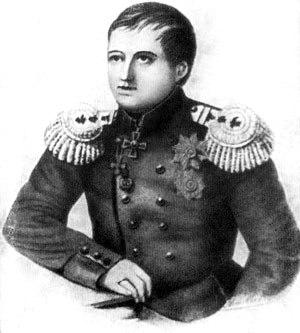
Gavriil Andreïevitch Sarytchev, né en 1763 à Saint-Pétersbourg et mort le 30 juin 1831, est un explorateur russe, navigateur, hydrographe, cartographe, amiral, membre honoraire de l'Académie des sciences de Russie à Saint-Pétersbourg, gouverneur militaire de Kronstadt, ministre de la Marine de 1829 à 1830.